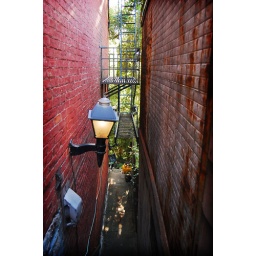
Little alley between house in Mt. Auburn. I loved the placement of the light. and the red of the brick.